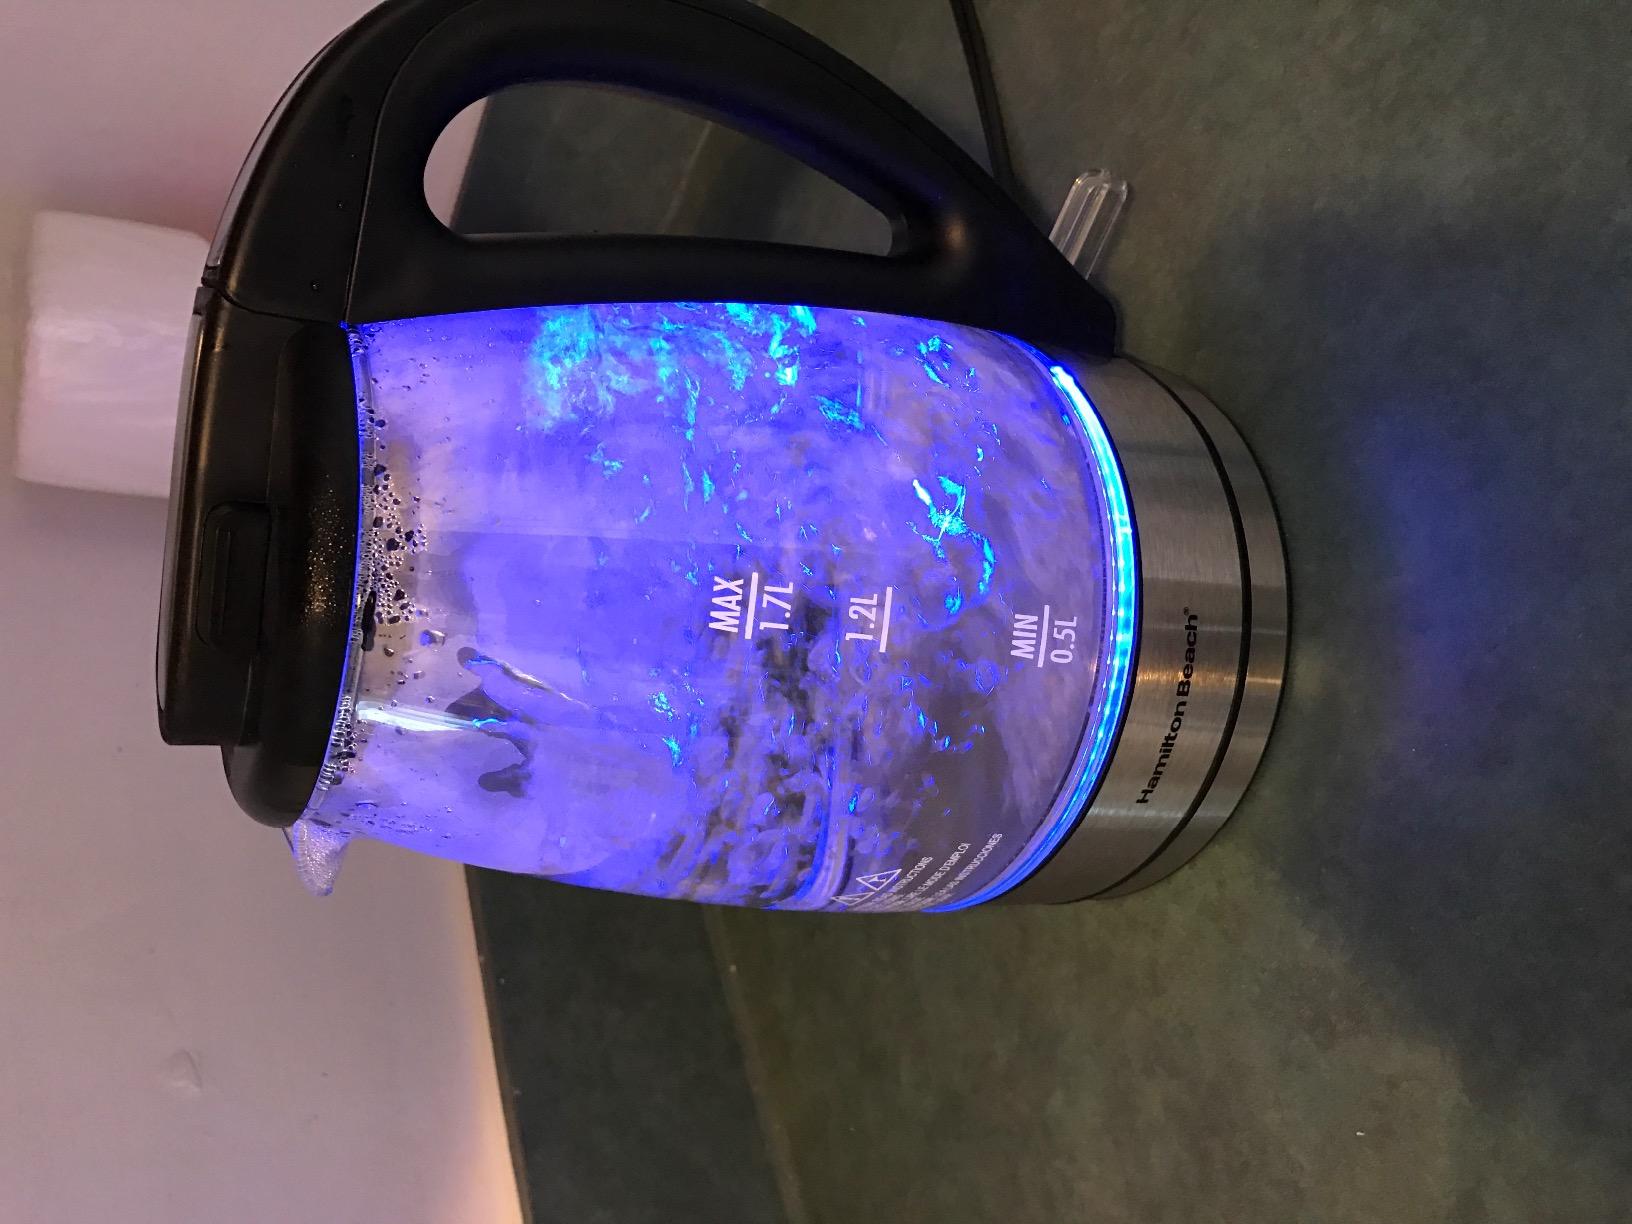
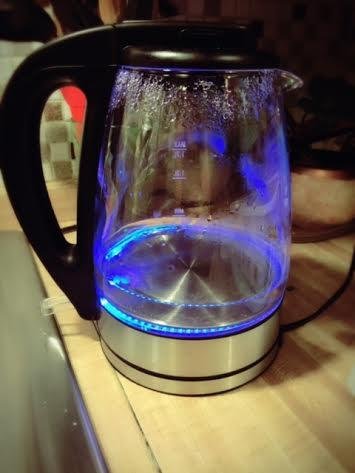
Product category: items_kettle
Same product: yes